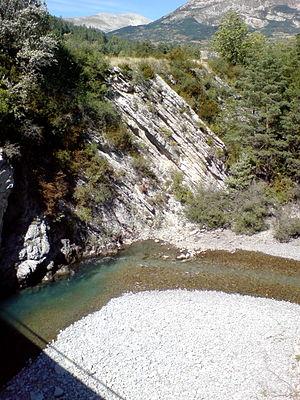
Thorame-Haute est une commune française située dans le département des Alpes-de-Haute-Provence, en région Provence-Alpes-Côte d'Azur.